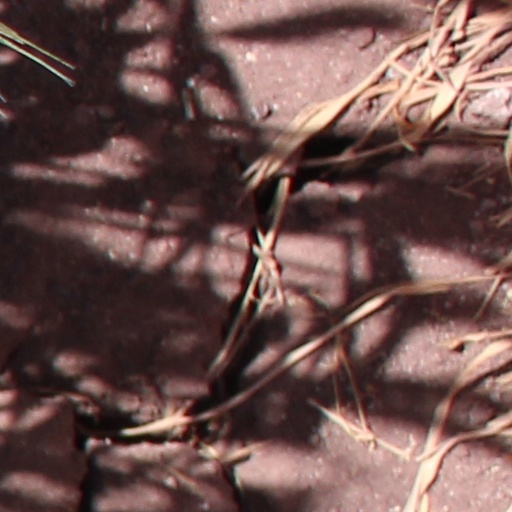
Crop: wheat